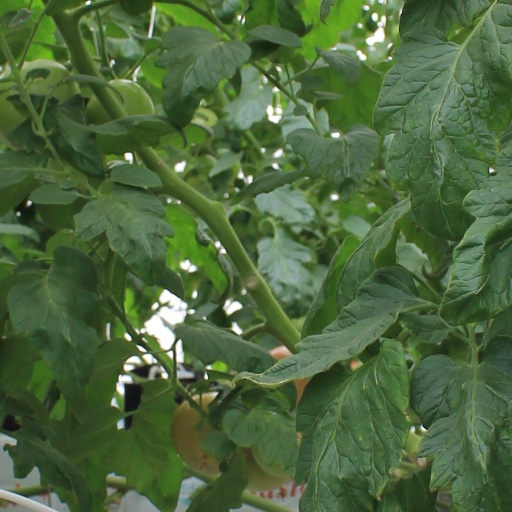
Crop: tomato